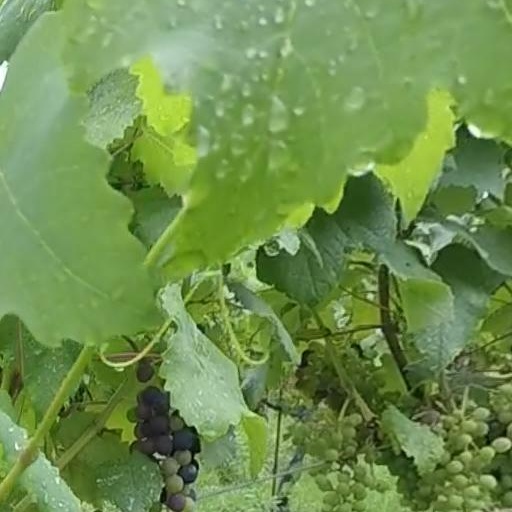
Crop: grape